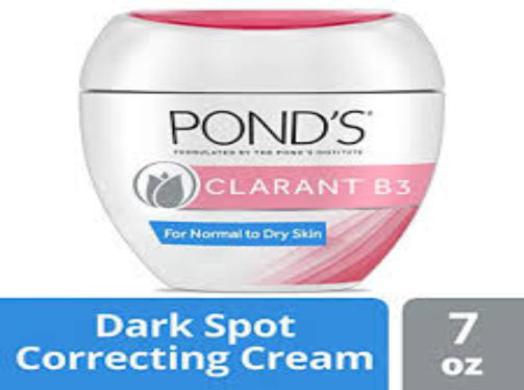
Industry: Necessities